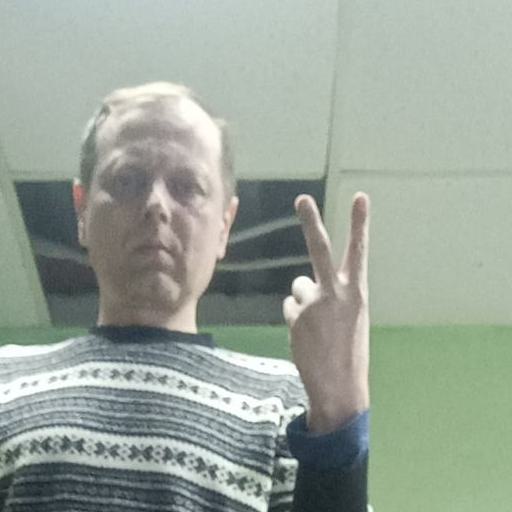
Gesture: peace_inverted